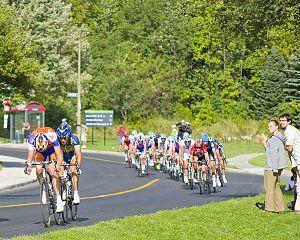
Les coureurs du Grand-Prix Cycliste de Montréal durant le dernier tour, sur le chemin Remembrance, près de la maison Smith sur Mont-Royal.
La troisième édition du Grand Prix cycliste de Montréal a eu lieu le 9 septembre 2012. Il s'agit de la vingt-sixième épreuve de l'UCI World Tour 2012. Elle se déroule deux jours après le Grand Prix cycliste de Québec.
Le Grand Prix cycliste de Montréal 2011 est la deuxième édition du Grand Prix cycliste de Montréal organisée à Montréal, Québec. Avec le Grand Prix cycliste de Québec qui se déroule deux jours plus tôt, la course est l'une des deux seules épreuves World Tour organisées en Amérique du Nord. La victoire revient au Portugais Rui Costa. Il s'agit de sa première grande victoire.